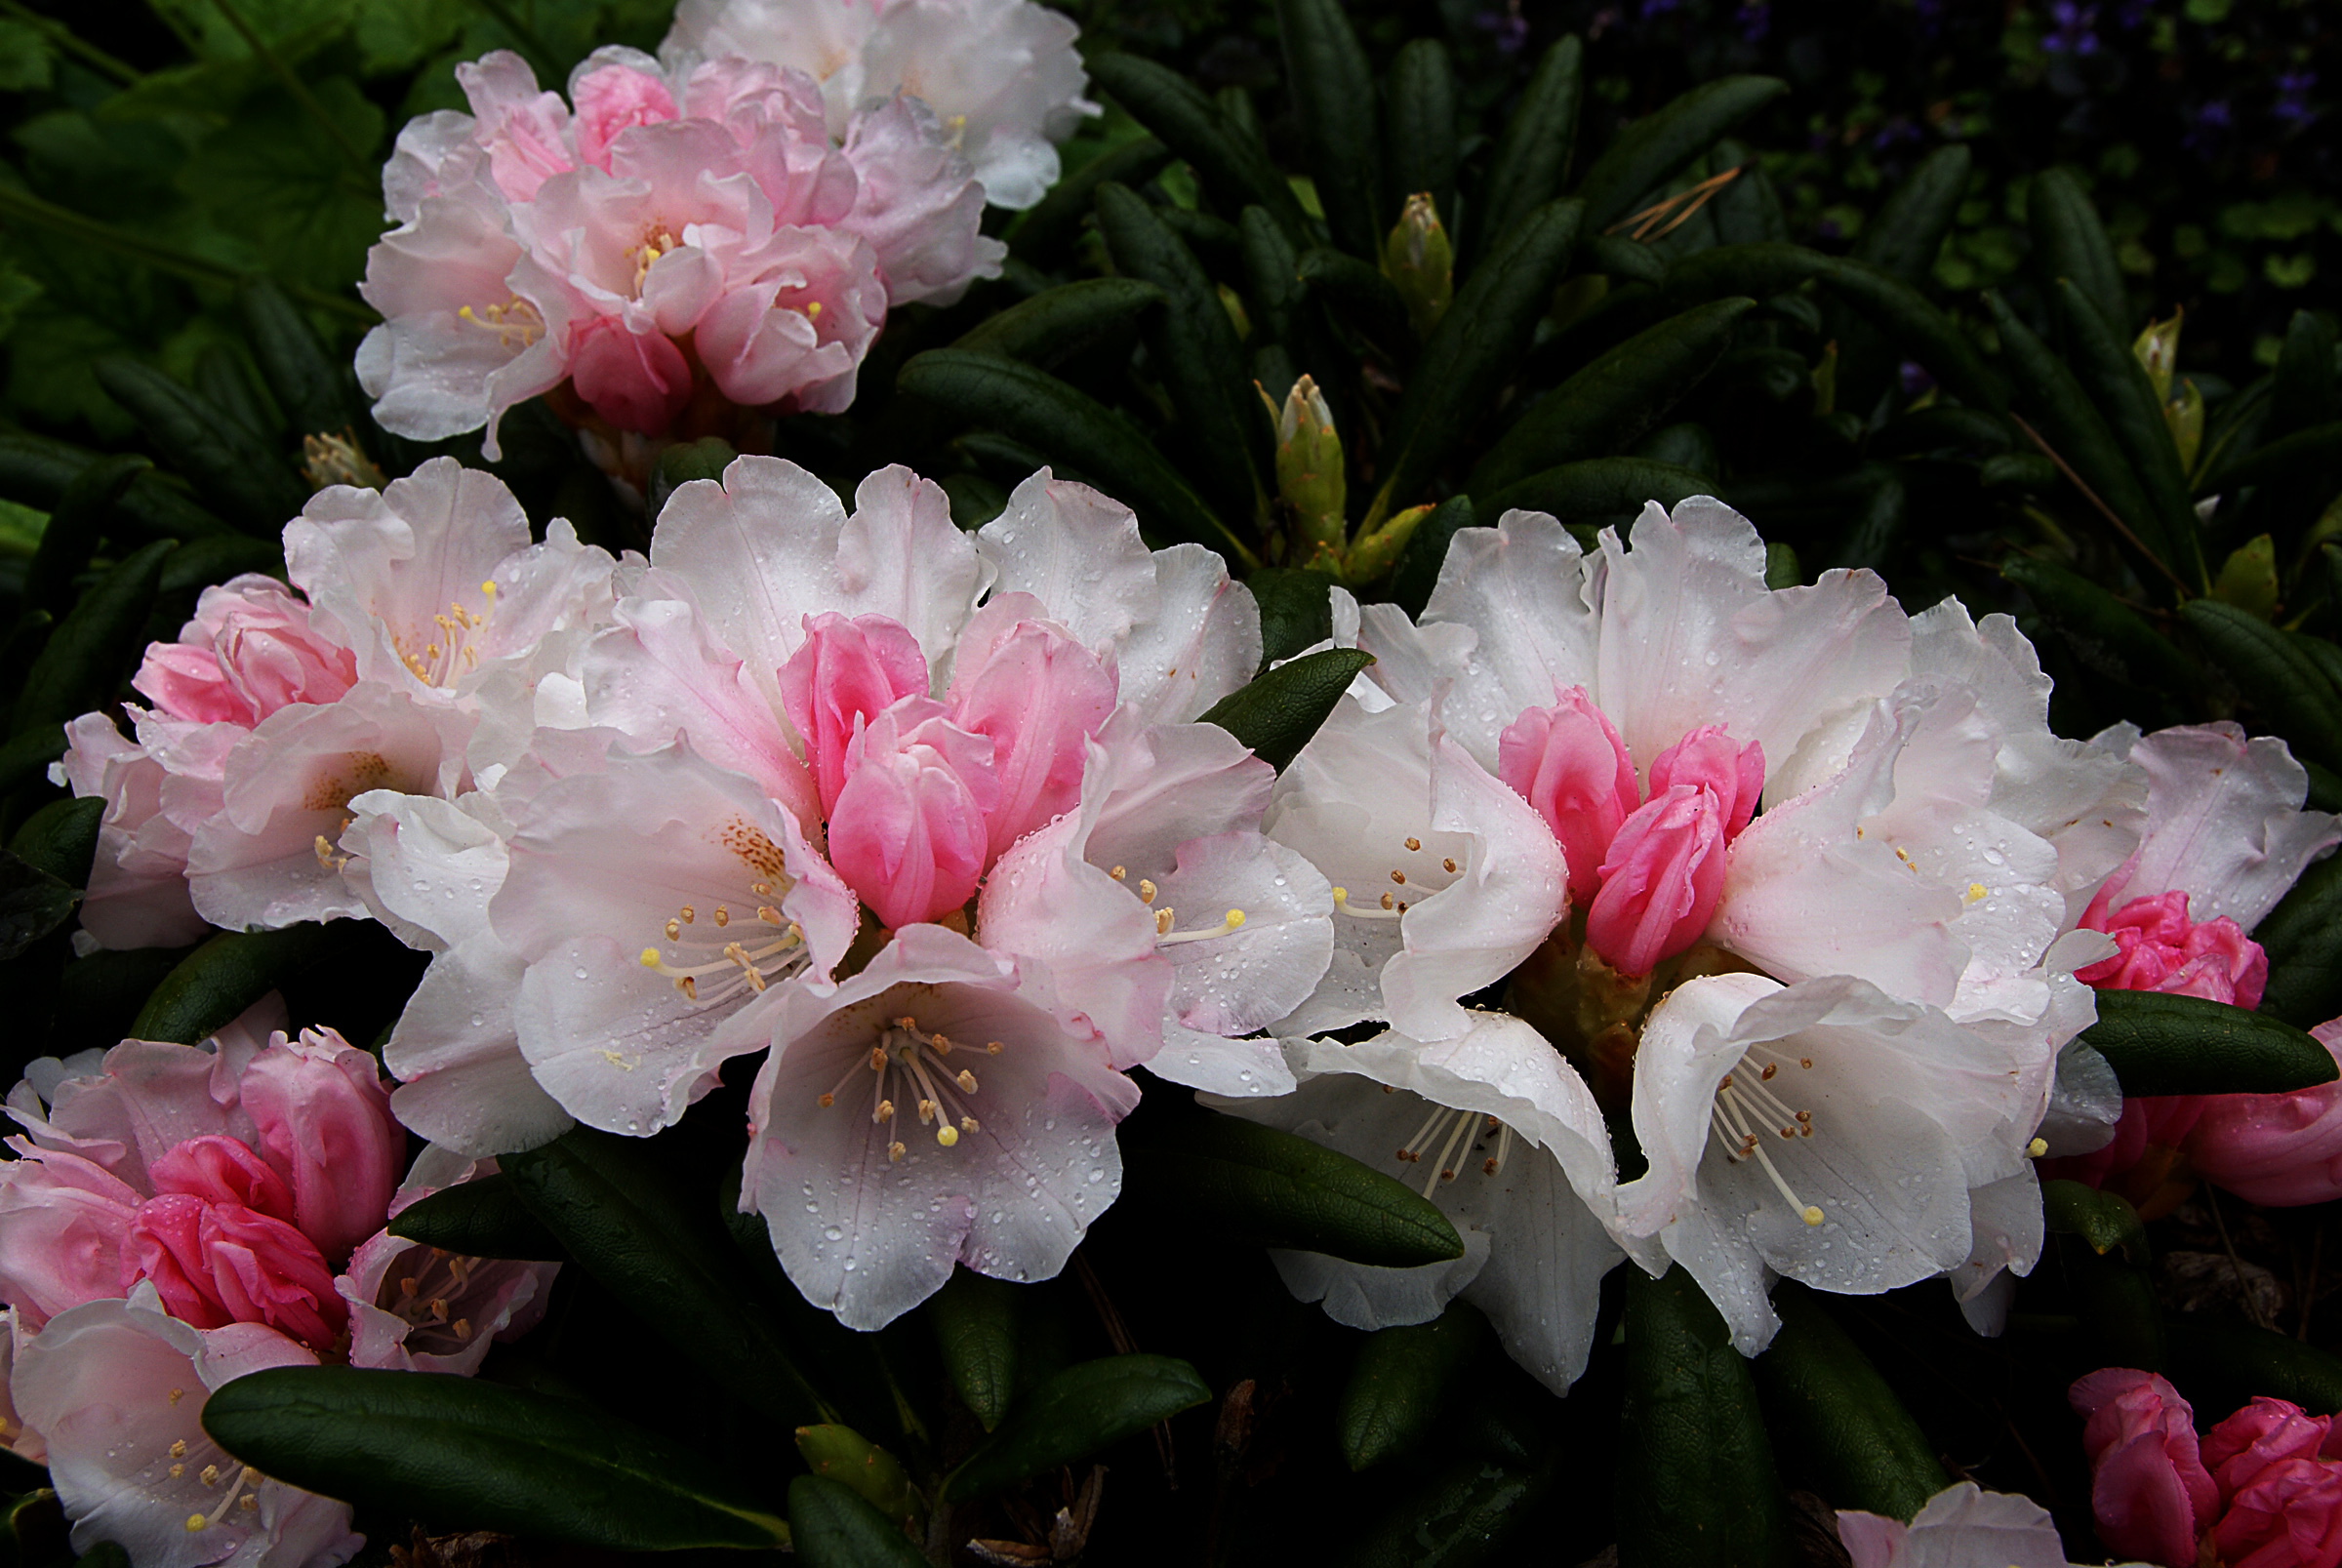
plant, flower, shrub, rhododendron, sonyalpha, peony, flowering plant, woody plant, land plant